Pamela C. Rasmussen

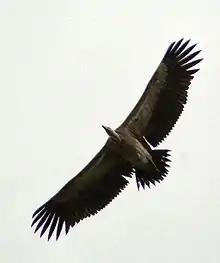
Indian vulture, a vulnerable species newly split as a result of Rasmussen's research into the genus "Gyps"

In 2005, Rasmussen was part of a large multi-institutional collaboration investigating biodiversity hotspots, which have a prominent role in conservation. The study assessed locations quantitatively for three criteria of bird diversity – species richness, the level of threat, and the number of endemic species. The results demonstrated that hotspots did not show the same geographical distribution for each factor. Only 2.5% of hotspot areas are common to all three aspects of diversity, with over 80% of hotspots registering on only one criterion. Each criterion explained less than 24% of the variation in the other factors, suggesting that even within a single taxonomic class, different mechanisms are responsible for the origin and maintenance of various aspects of diversity. Consequently, the different types of hotspots also vary greatly in their utility as conservation tools.